Chester Ralph Hovey

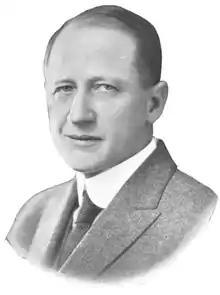
Chester Ralph Hovey as President of the Washington State Bar Association in 1921, the same year that he was appointed to the Washington Supreme Court.

Chester Ralph Hovey (January 21, 1872 – November 9, 1953) was a justice of the Washington Supreme Court from 1921 to 1923.